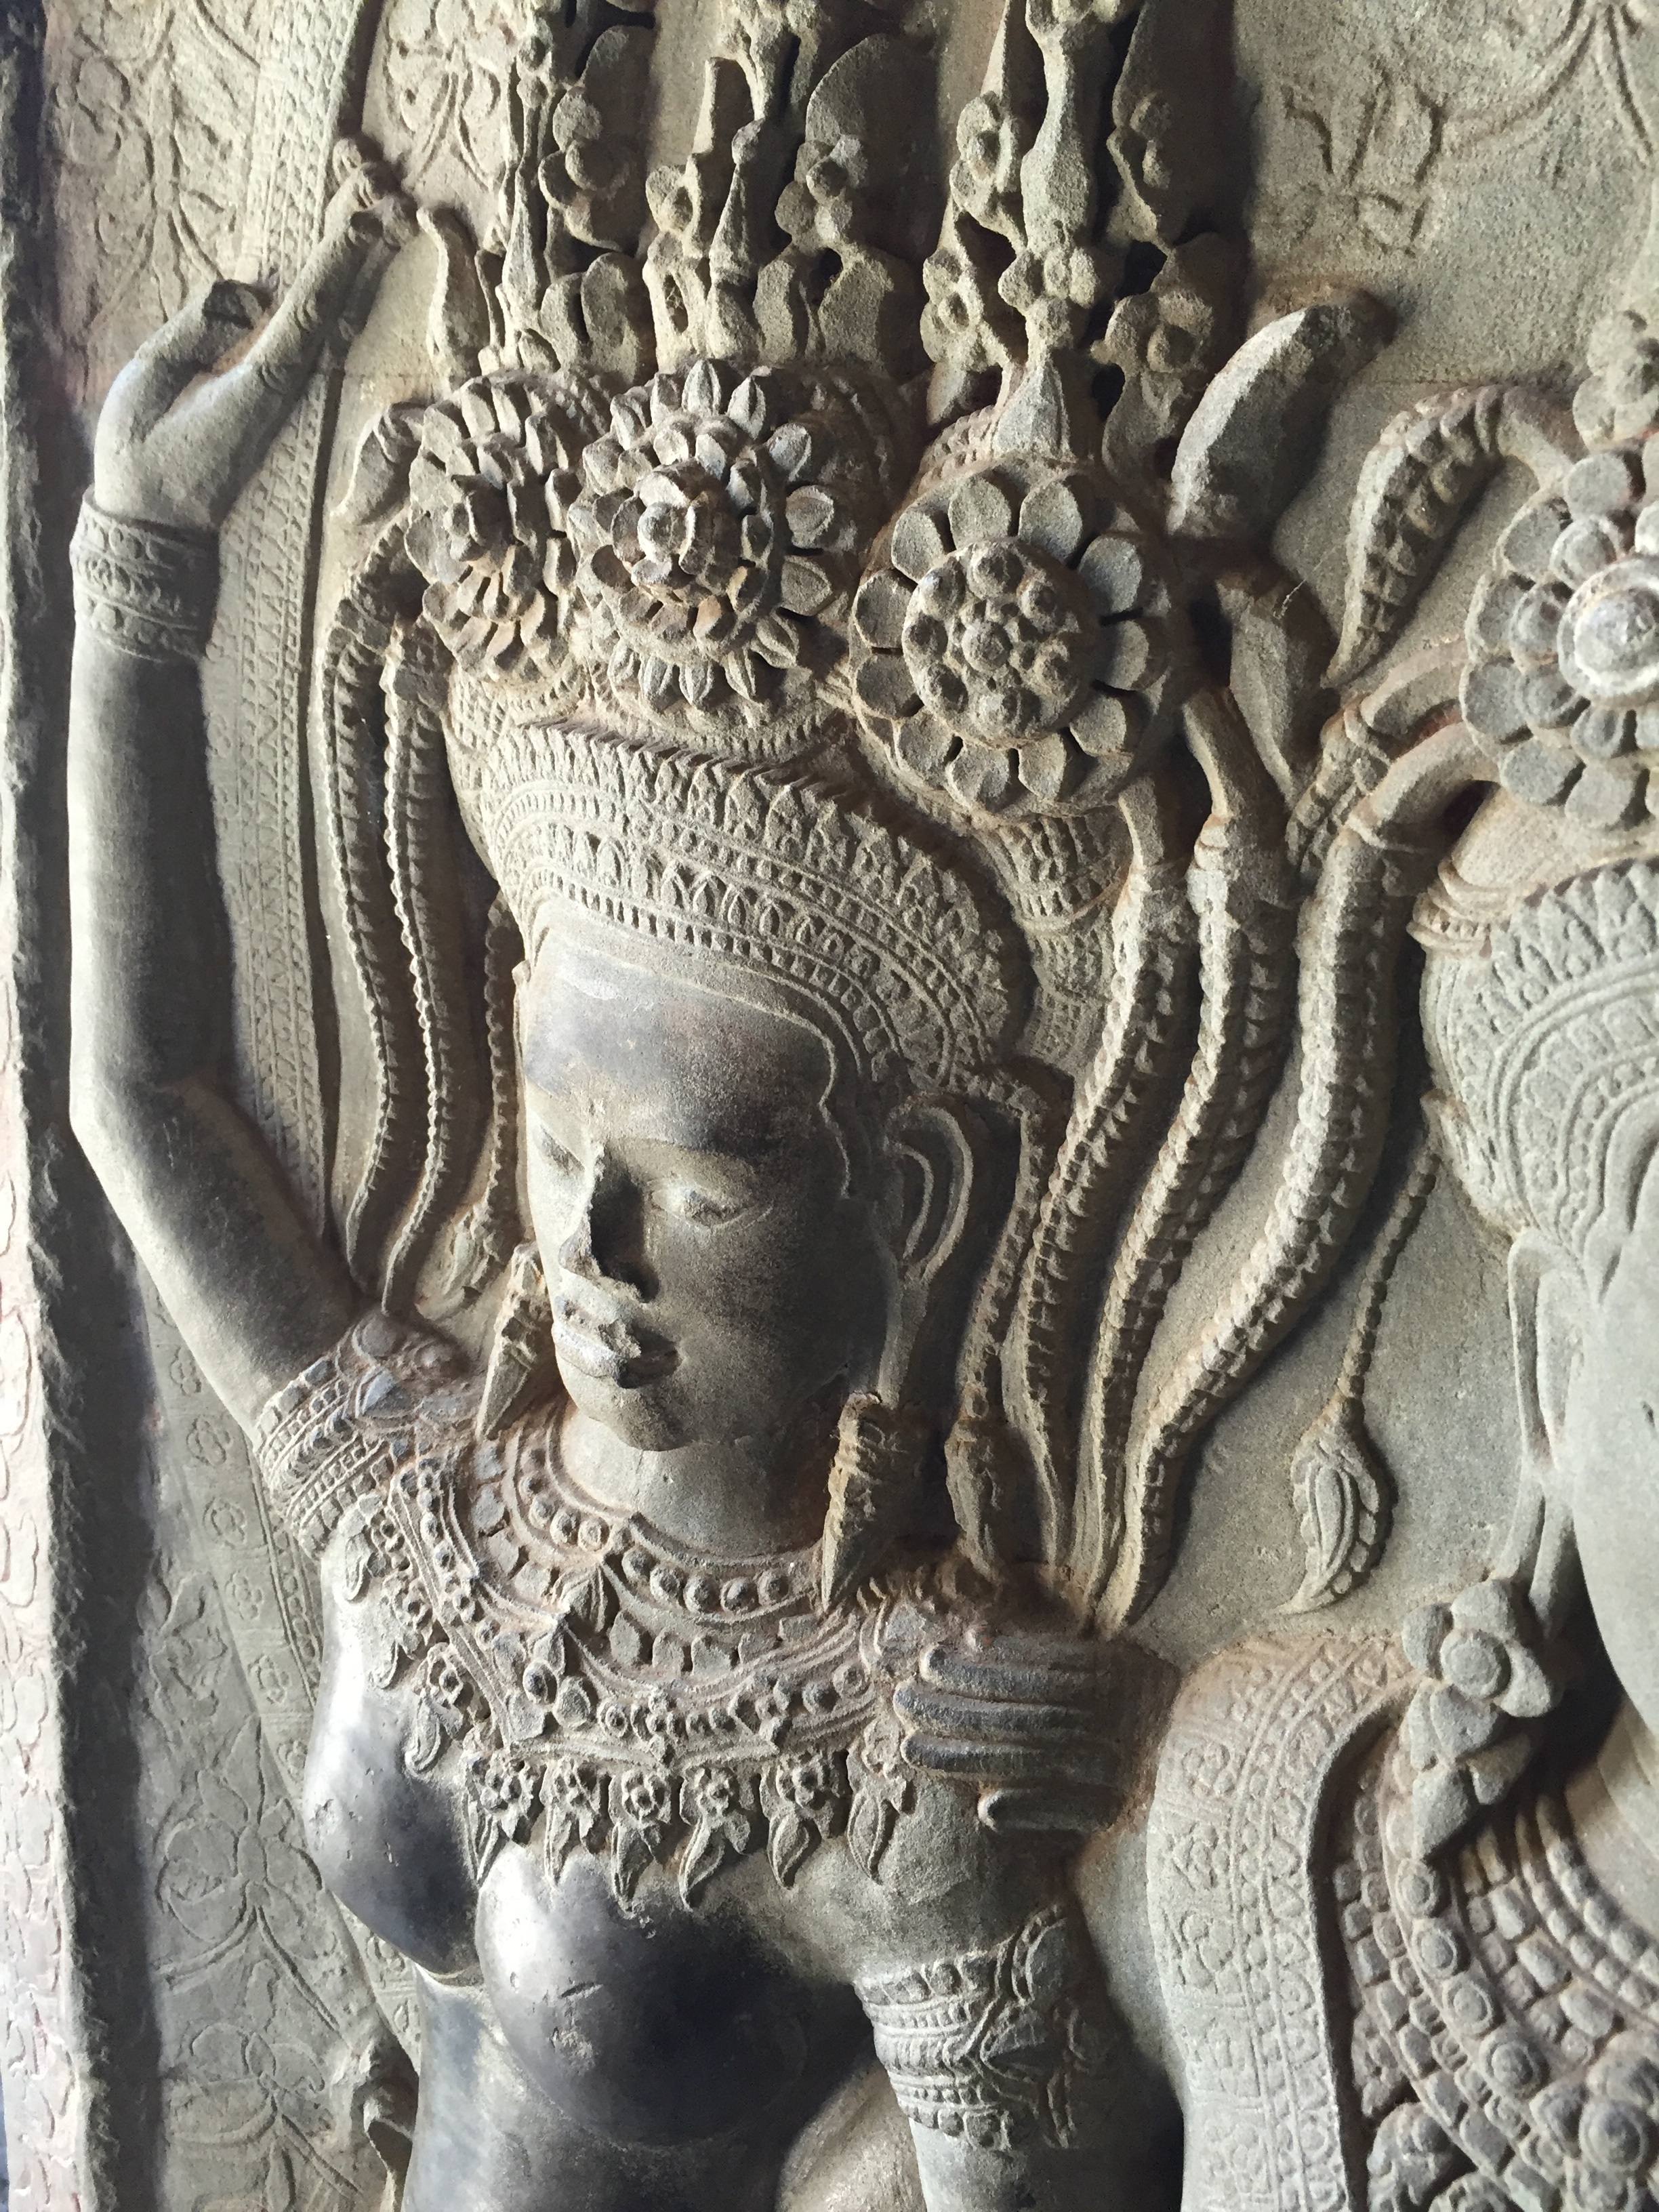
monument, statue, artwork, sculpture, art, temple, cambodia, legal, carving, relief, stone carving, ancient history, classical sculpture